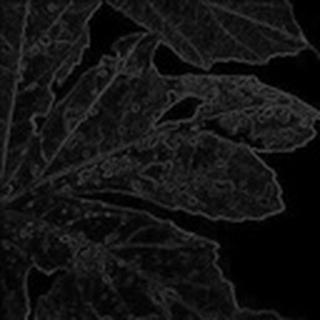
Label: cotton_powdery_mildew